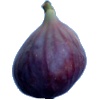
Label: fig